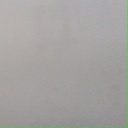
अक्षर: ई